Fairey Hendon

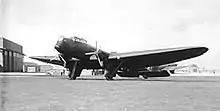
A Fairey Hendon of no. 38 Squadron

The type was delayed by the crash and a rebuild of the prototype and the Heyford received the majority of the orders to replace RAF heavy bombers, the Hendon coming into service three years later. The only Hendon-equipped unit, 38 Squadron, began operational service at RAF Mildenhall in November 1936, replacing Heyfords, later moving to RAF Marham, Norfolk. Later, the Hendons went to 115 Squadron, which was formed from 38 Squadron. The type was soon obsolete and replaced from late 1938 by the Vickers Wellington. By January 1939, the Hendons had been retired and were then used for ground instruction work, including the radio school at RAF Cranwell.